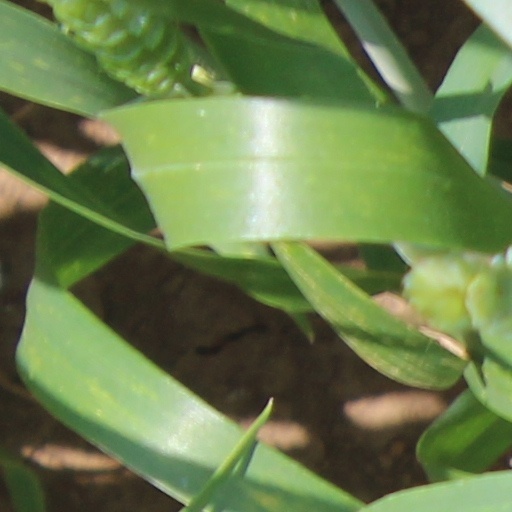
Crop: wheat